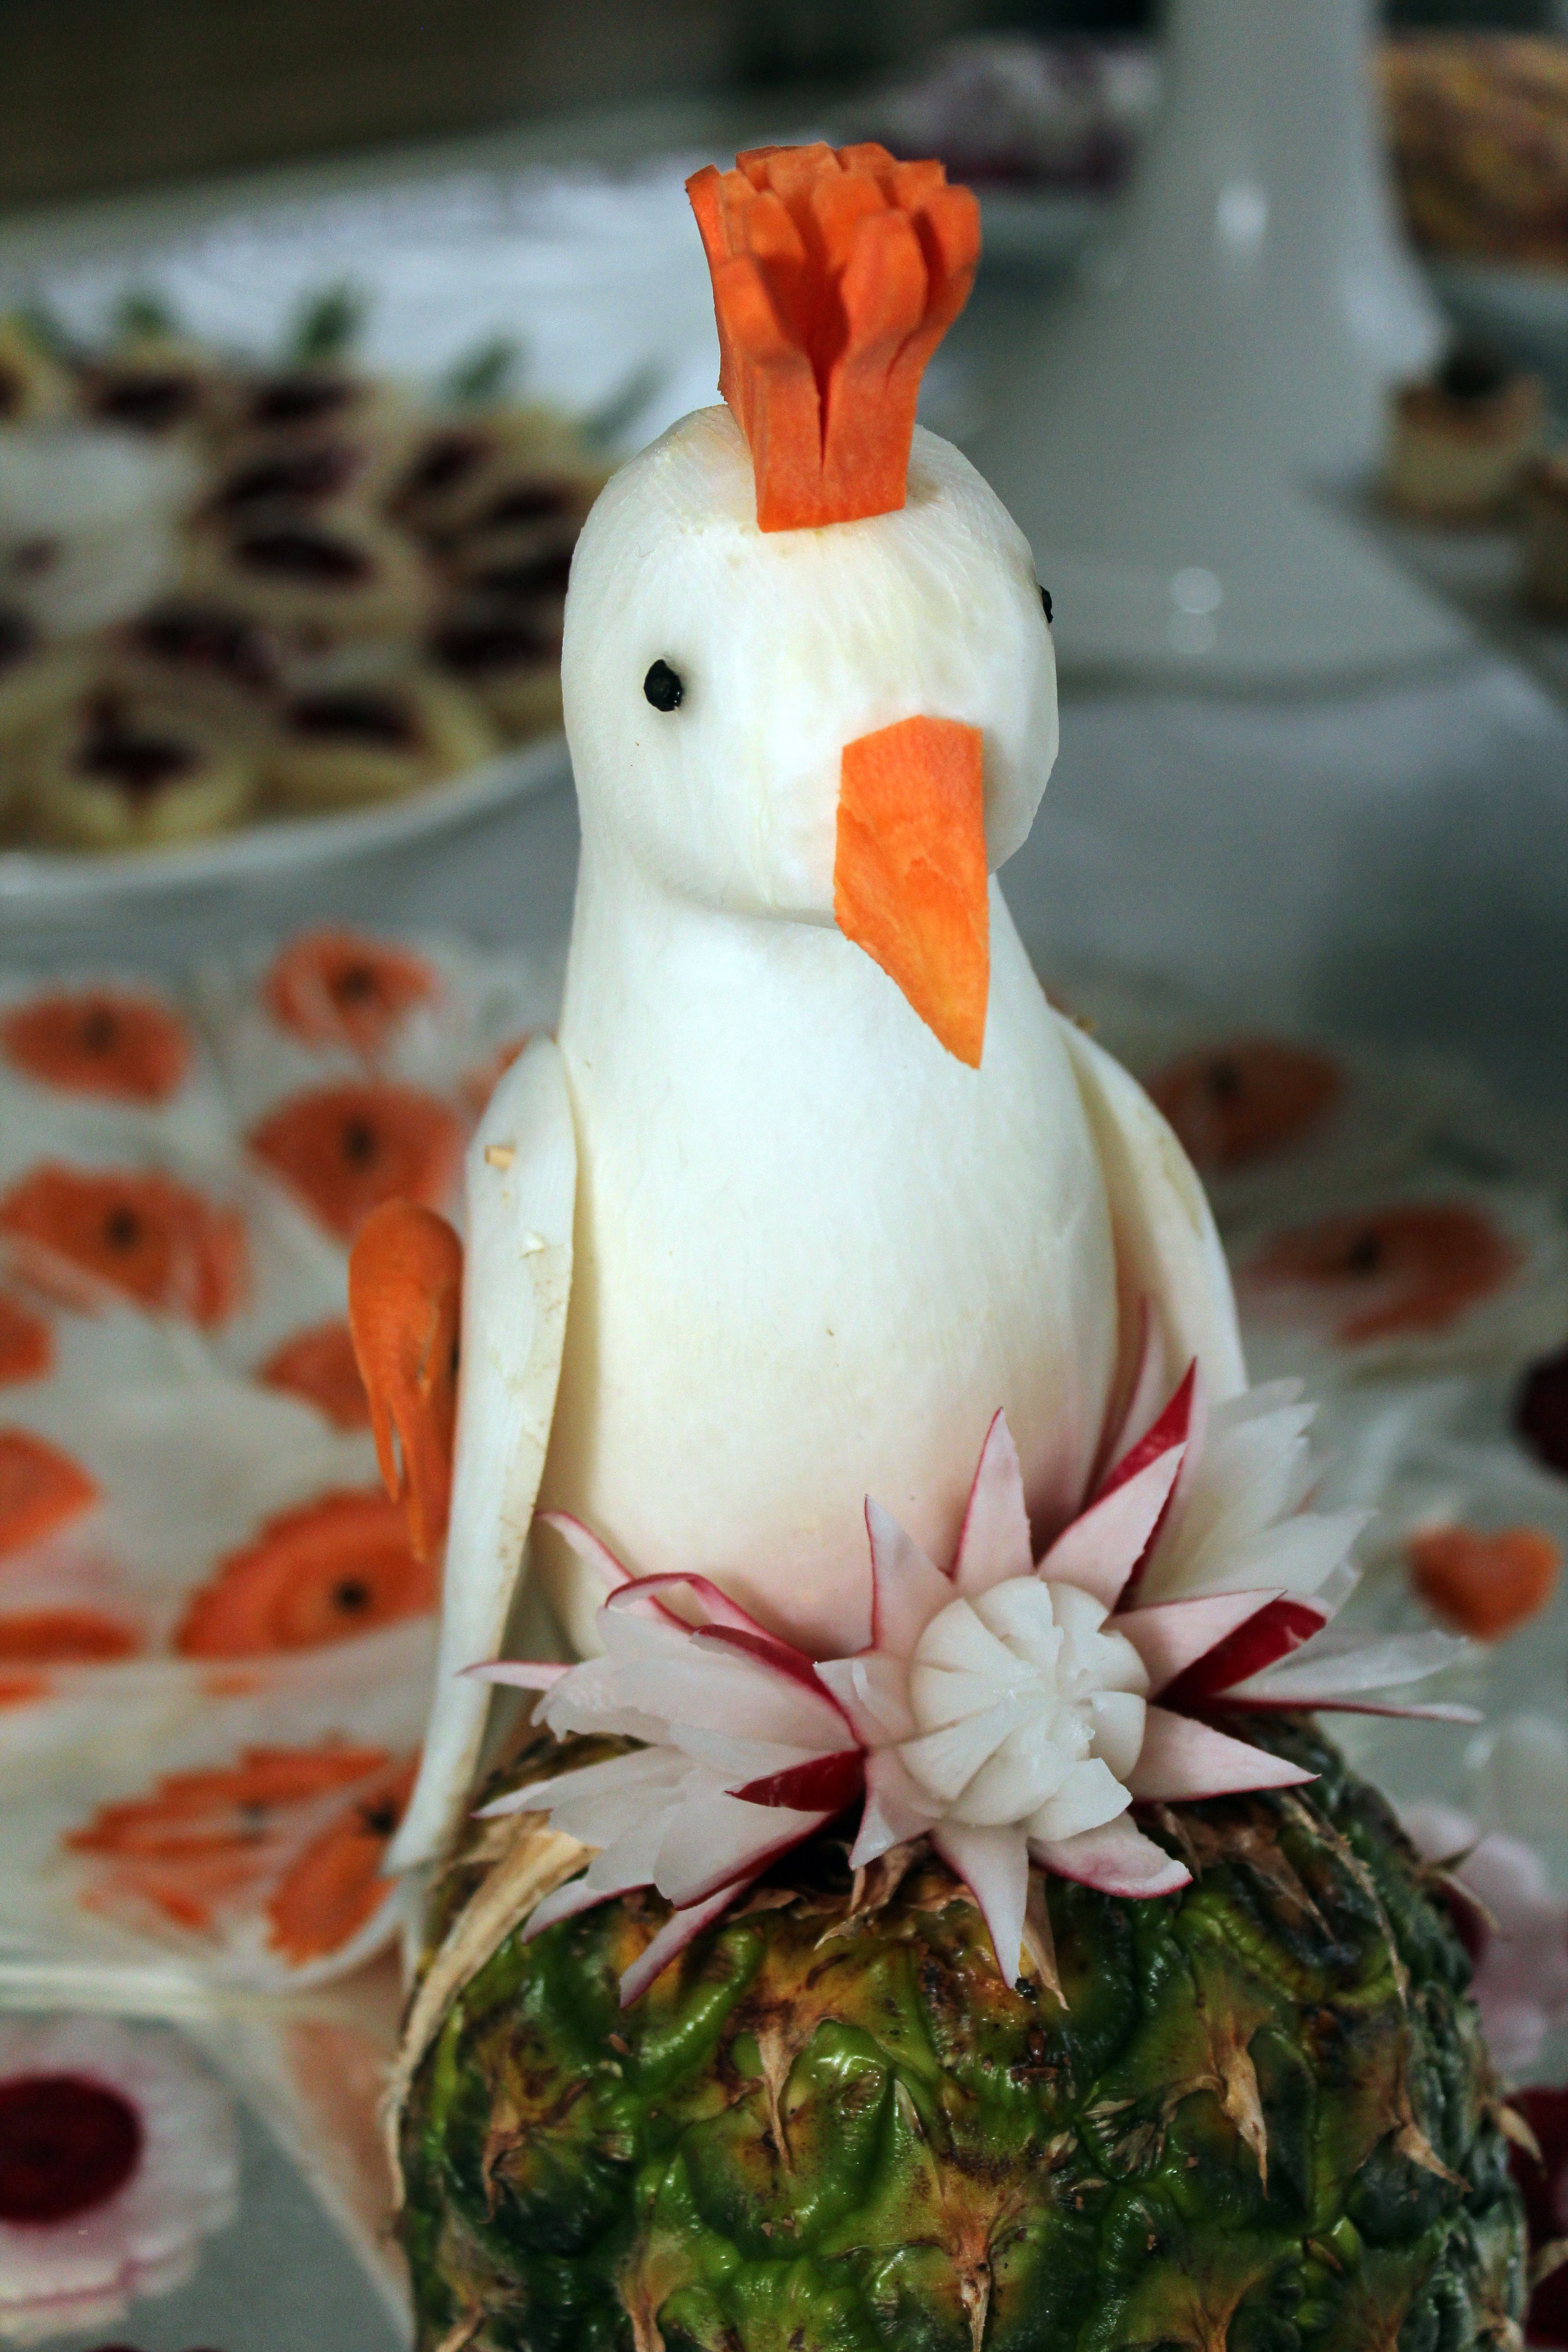
bird, flower, toy, buffet, peacock, carving, water bird, cold buffet